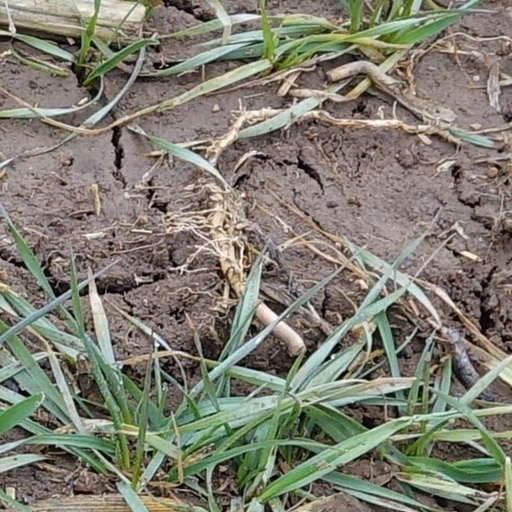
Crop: wheat